Stevan McAleer

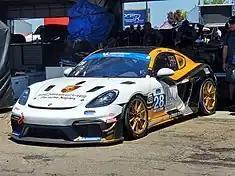
McAleer's RS1 Porsche at Watkins Glen in 2022.

In 2018, McAleer embarked on a three-pronged program in the Continental Tire SportsCar Challenge, Pirelli World Challenge, and Lamborghini Super Trofeo North America. Joining Bodymotion Racing in the former series, McAleer moved to the GS class, competing in a Porsche Cayman GT4 Clubsport MR alongside Joe Robillard. Registering a best finish of sixth at Daytona, the team would compete in just six of the ten total races, finishing 28th in the GS-class championship. McAleer's campaign in the Pirelli World Challenge was also shortened, as he competed in just ten of the 18 races for the Classic BMW team, placing on the podium once; a second-place finish at COTA. His Lamborghini Super Trofeo exploits yielded a second-place finish in the Pro-Am championship, with McAleer representing the professional co-driver to amateur driver Randy Sellari.